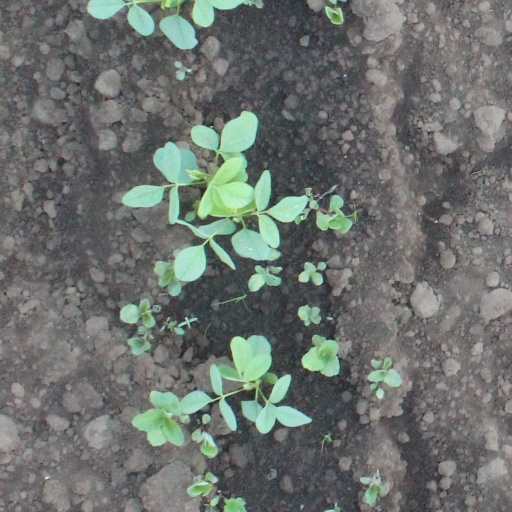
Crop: soybean